17th Screen Actors Guild Awards

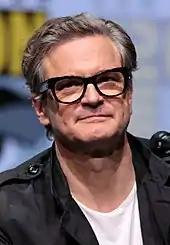
Colin Firth, Outstanding Performance by a Male Actor in a Leading Role winner

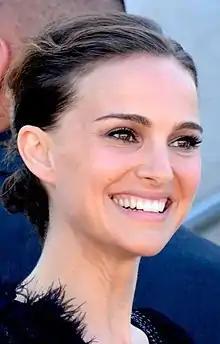
Natalie Portman, Outstanding Performance by a Female Actor in a Leading Role winner

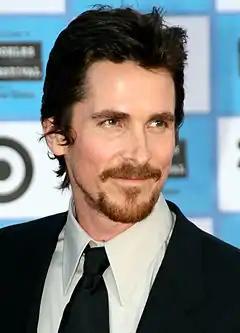
Christian Bale, Outstanding Performance by a Male Actor in a Supporting Role winner

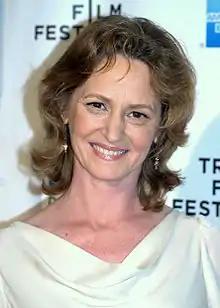
Melissa Leo, Outstanding Performance by a Female Actor in a Supporting Role winner

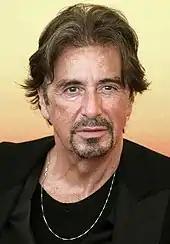
Al Pacino, Outstanding Performance by a Male Actor in a Miniseries or Television Movie winner

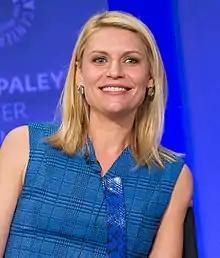
Claire Danes, Outstanding Performance by a Female Actor in a Miniseries or Television Movie winner

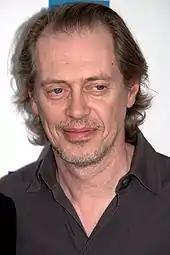
Steve Buscemi, Outstanding Performance by a Male Actor in a Drama Series winner

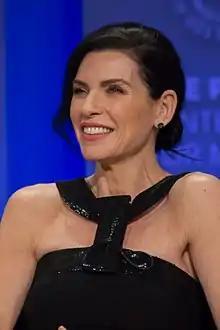
Julianna Margulies, Outstanding Performance by a Female Actor in a Drama Series winner

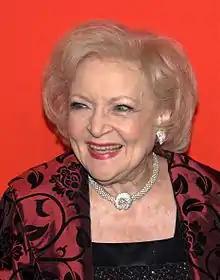
Betty White, Outstanding Performance by a Female Actor in a Comedy Series winner

Hilary Swank introduced the "In Memoriam" segment which paid tribute to the life and career of actors who died in 2010: